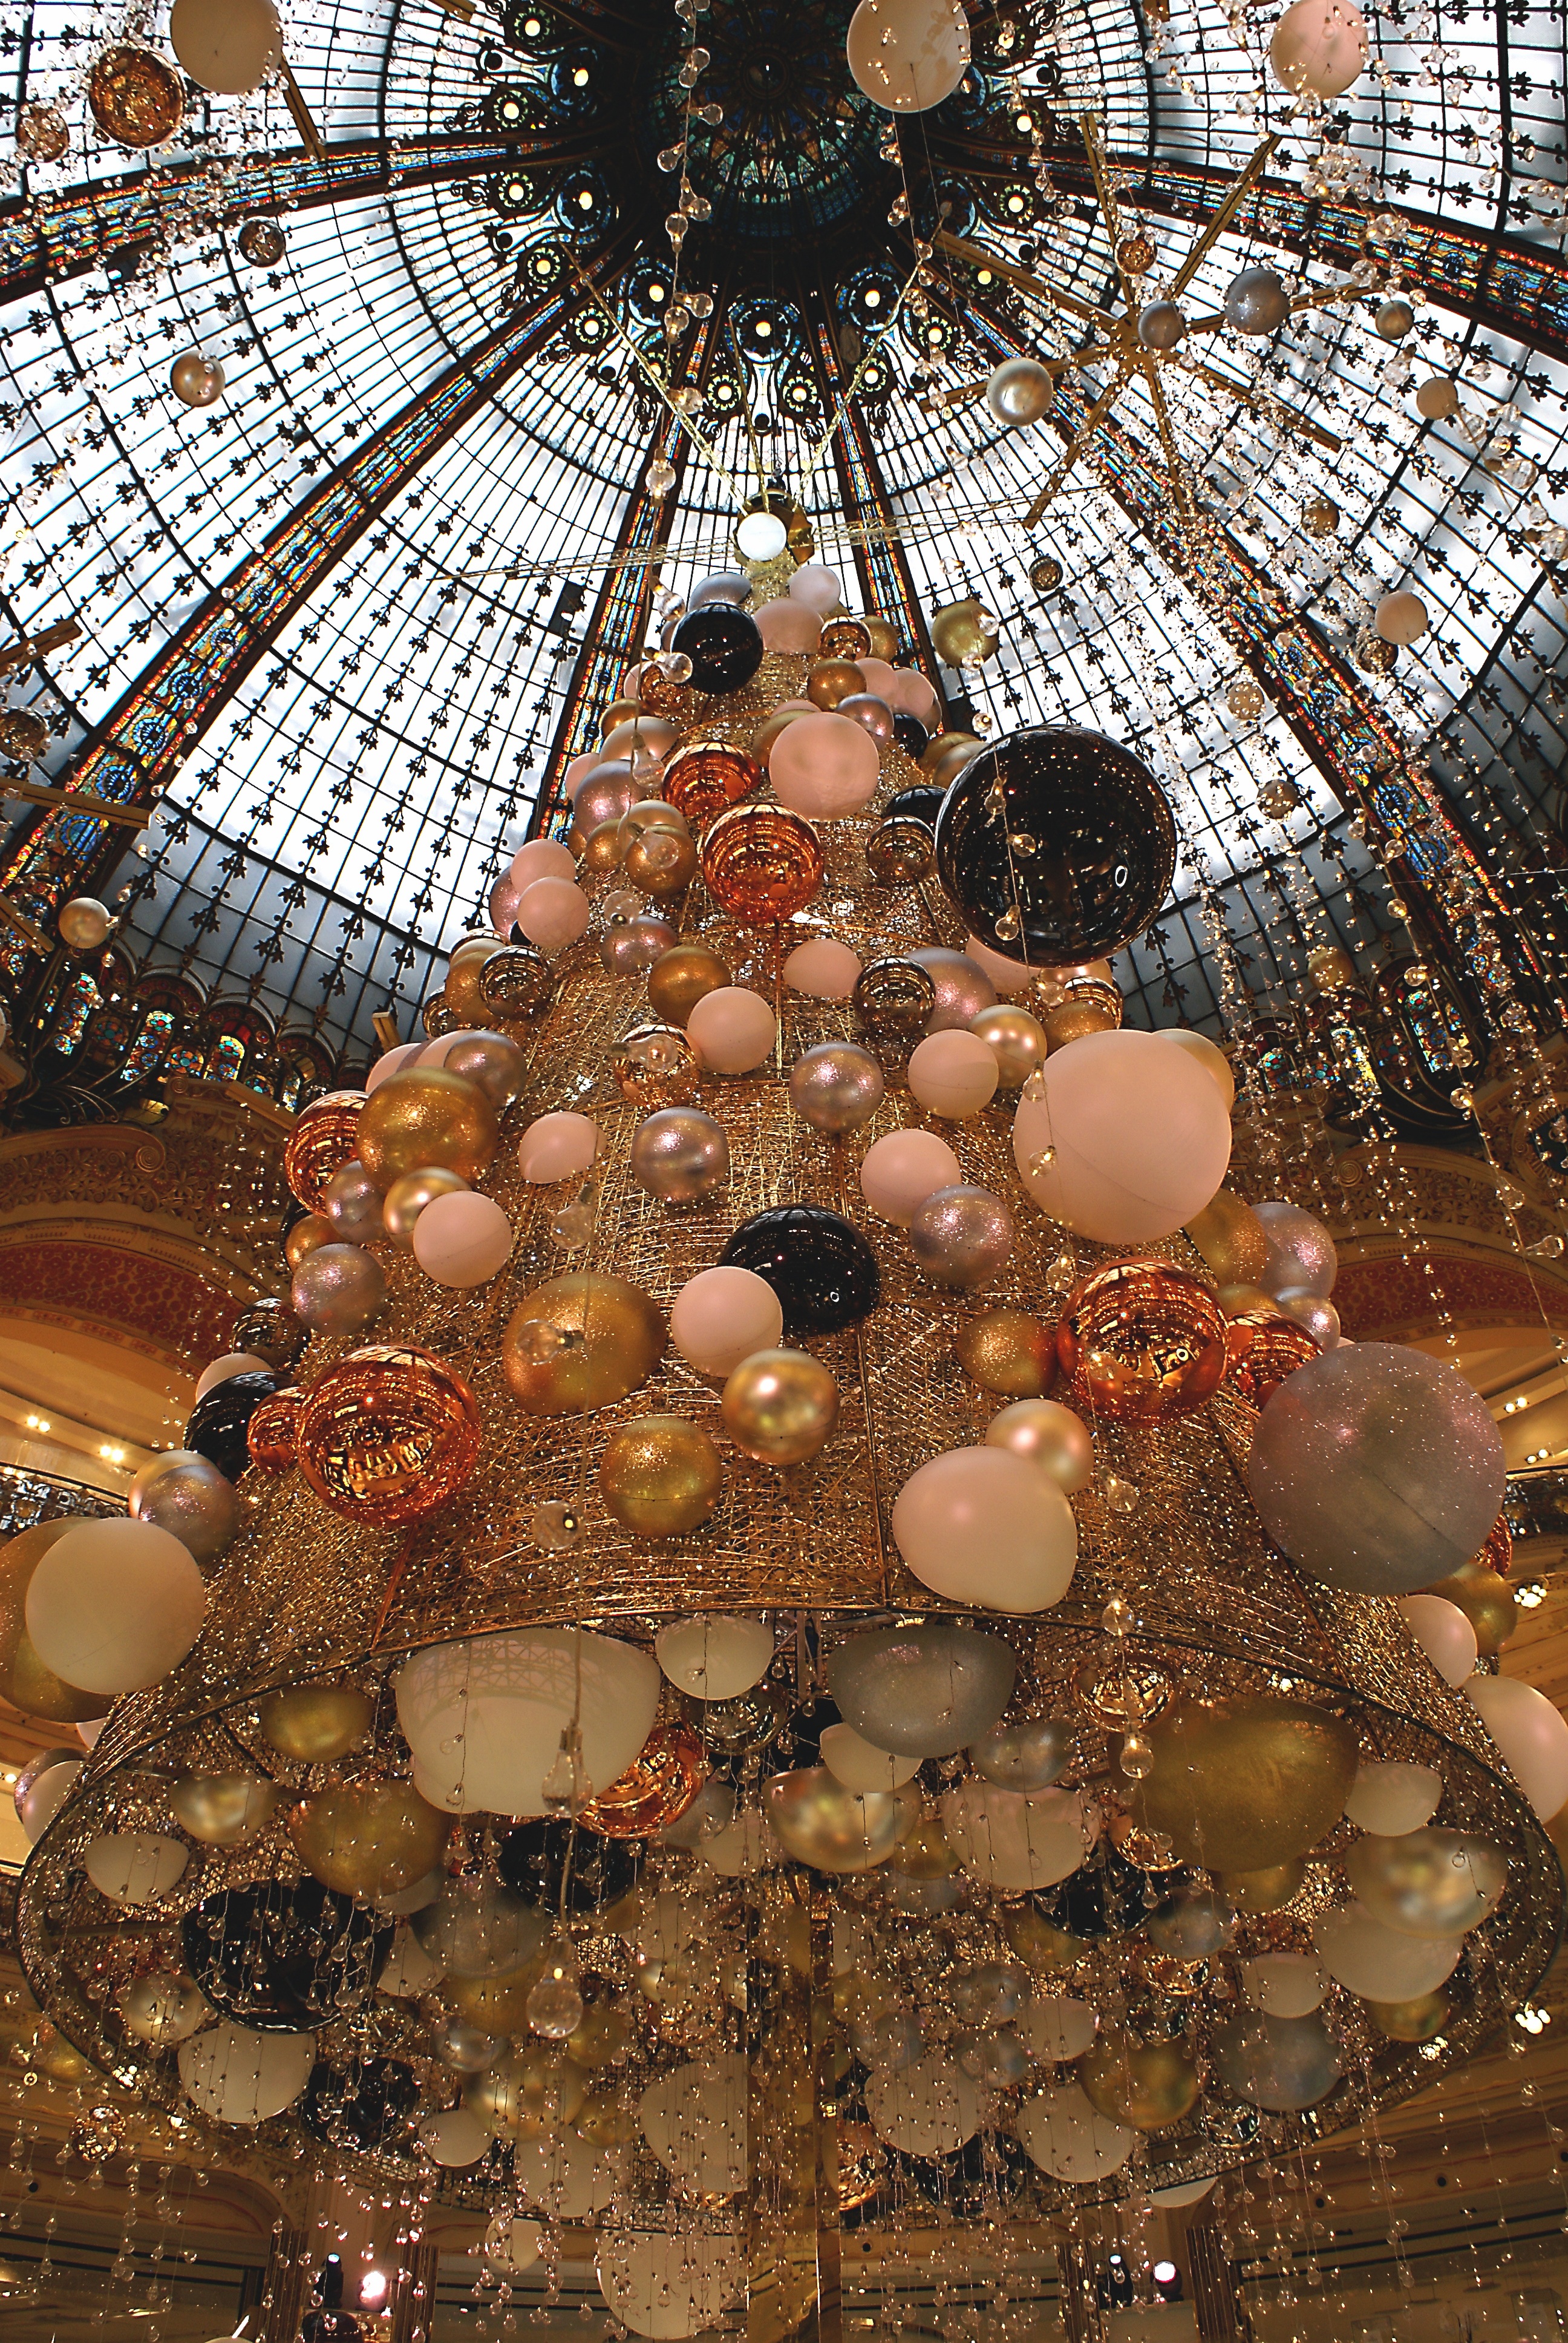
paris, france, decoration, lighting, christmas tree, heat, christmas decoration, figure, shops, joy, culture, trade, bubbles, custom, mood, ornaments, the dome, christmas ornaments, splendor, the interior of the, the delicacy, a wealth of, christmas baubles, the tradition of, photo gallery